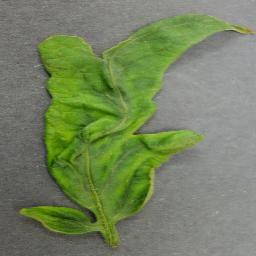
Label: Tomato___Tomato_Yellow_Leaf_Curl_Virus